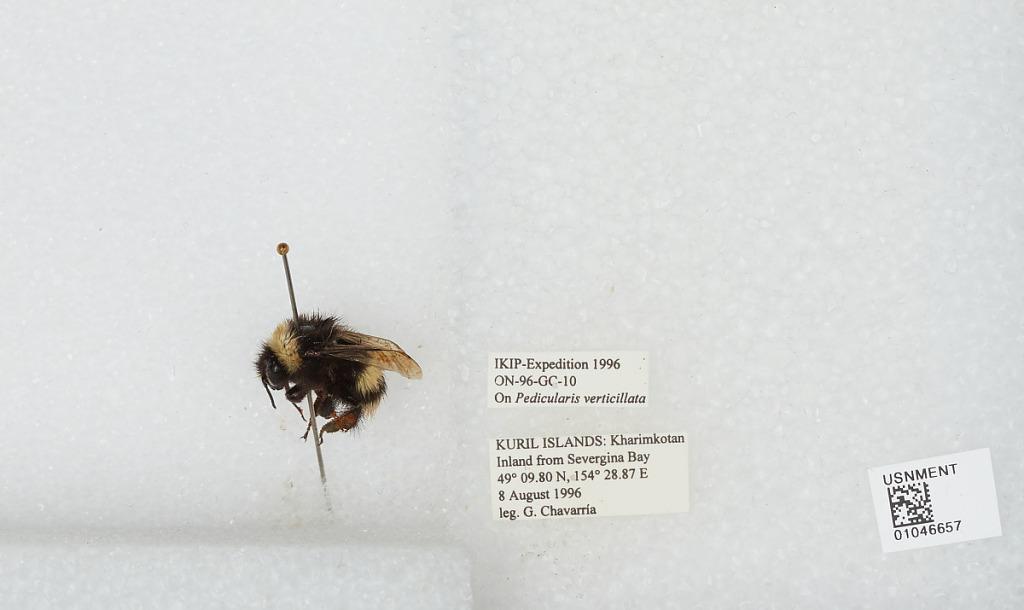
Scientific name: Bombus sp.
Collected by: G. Chavarria
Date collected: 1996-8-8
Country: Russia
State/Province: Sakhalin
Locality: Kuril Islands, Kharimkotan Island, inland from Severgina Bay
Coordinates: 49.1633, 154.481